William Jennings Bryan House (Lincoln, Nebraska)

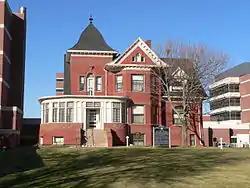
Fairview, seen from the south. The buildings on either side are part of Bryan Medical Center.

The William Jennings Bryan House, also known as Fairview, is a historic house museum on Sumner Street in Lincoln, Nebraska, United States. Built in 1902–1903, it is noteworthy as the home of politician William Jennings Bryan (1860–1925), and was declared a National Historic Landmark in 1963. It is located on the Bryan Health hospital campus, and houses museum displays related to Bryan on the ground floor and the William Jennings Bryan Institute on the upper floors.